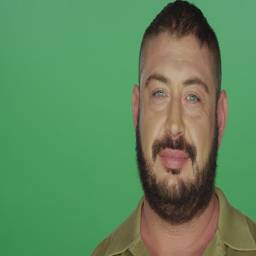
muscular man laughs and smiles , on a green screen studio background